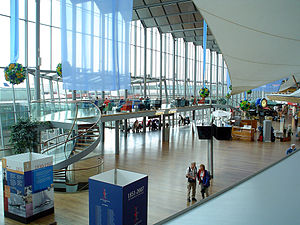
Stockholm-Arlanda Airport
Stockholm-Arlanda eller bare Arlanda er Stockholms internationale lufthavn beliggende 42 km nord for den svenske hovedstad og 3 km fra forstaden Märsta. Lufthavnen er Sveriges største og beflyves af ca. 70 forskellige flyselskaber, der i 2011 transporterede 19.068.812 passagerer til og fra lufthavnens 172 destinationer, hvoraf København er den klart hyppigste.